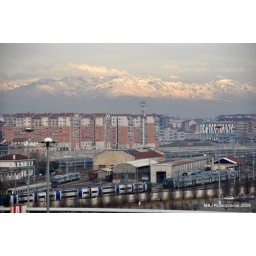
Overlooking the train tracks behind the Lingotto building in Turin.